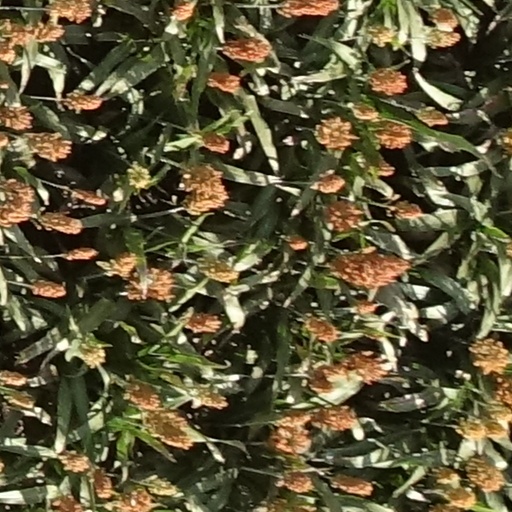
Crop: sorghum